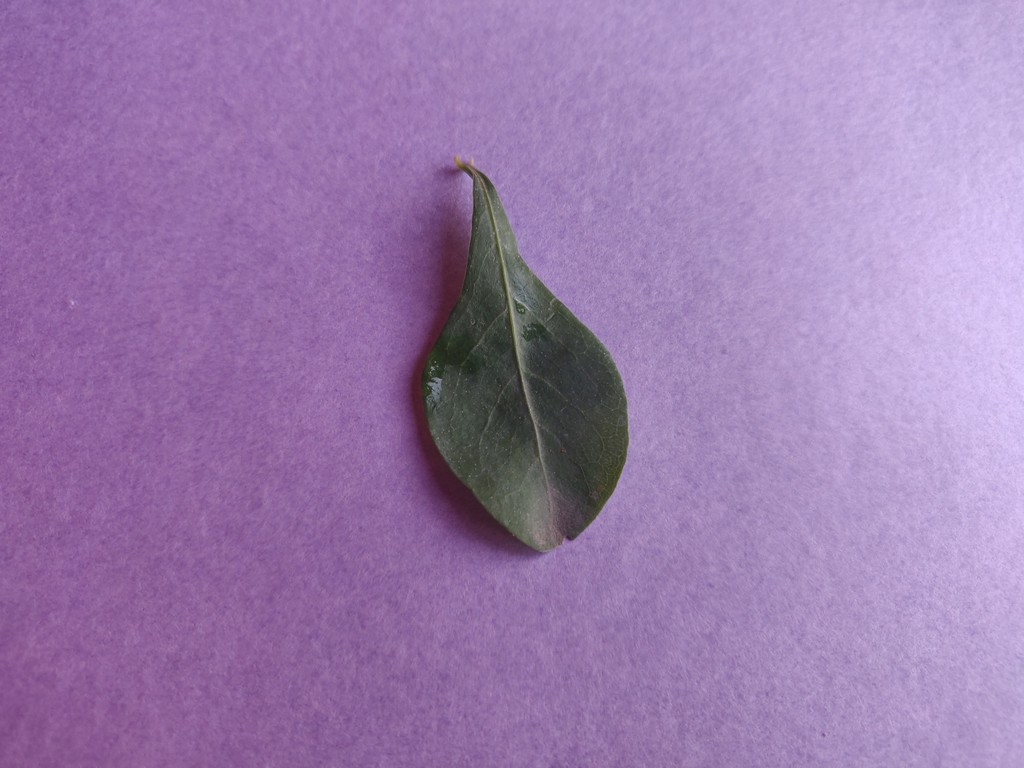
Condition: Healthy
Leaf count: single
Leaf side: front